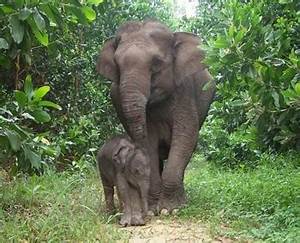
Label: elephant